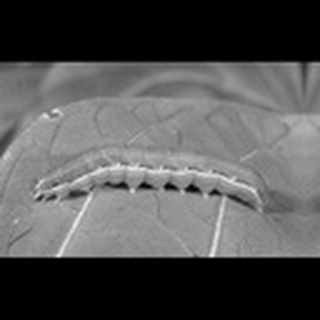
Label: cotton_army_worm